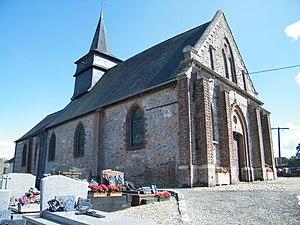
Dancourt, Seine-Maritime, France, église
Dancourt est une commune française située dans le département de la Seine-Maritime en région Normandie.